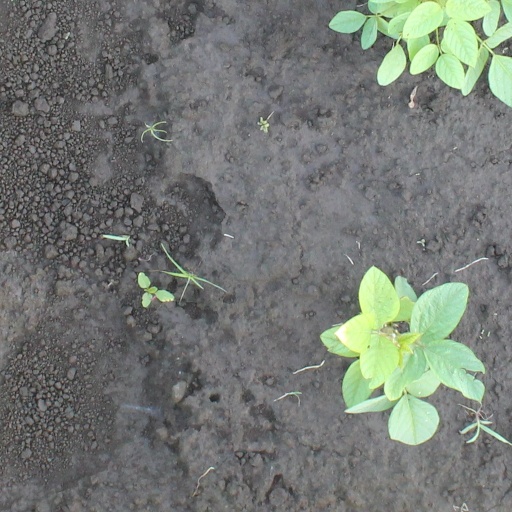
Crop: soybean